Arik Ascherman

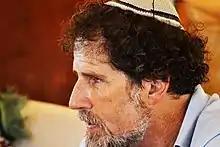
Rabbi Arik Ascherman in 2012

Arik Ascherman (born 1959) is an American-born Israeli Reform rabbi, and executive director of the Israeli human rights organization Torat Tzedek-Torah of Justice. For 21 years, starting in 1995, he served as co-director (1995–1998), executive director (1998–2010), director of special projects (2010–2012) and president and senior rabbi (2012–2017) for Rabbis for Human Rights, an Israeli organization.